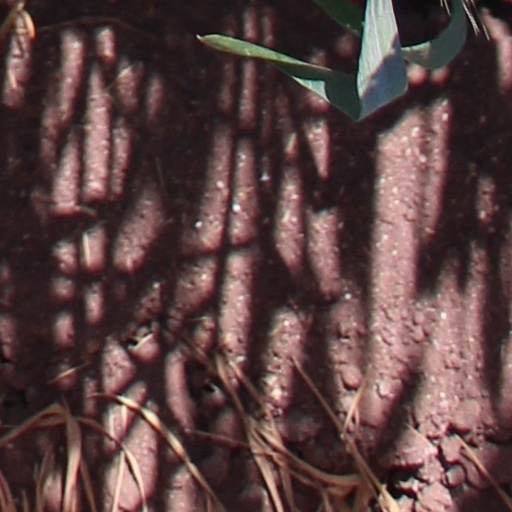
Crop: wheat